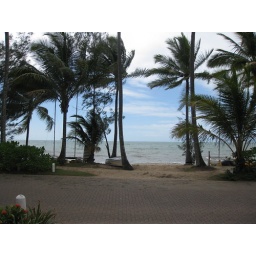
Main road along beach in Palm Cove